SOLRAD 2

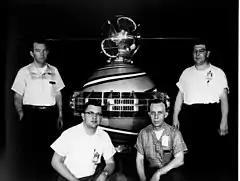
SOLRAD 1 on top of Transit 2A with four of its creators. From left: Martin J. Votaw, George G. Kronmiller, Alfred R. Conover, and Roy A. Harding.

In 1957, the Soviet Union began deploying the S-75 Dvina surface-to-air missile, controlled by Fan Song fire control radars. This development made penetration of Soviet air space by American bombers more dangerous. The U.S. Air Force began a program of cataloging the rough location and individual operating frequencies of these radars, using electronic reconnaissance aircraft flying off the borders of the Soviet Union. This program provided information on radars on the periphery of the Soviet Union, but information on the sites further inland was lacking. Some experiments were carried out using radio telescopes looking for serendipitous Soviet radar reflections off the Moon, but this proved an inadequate solution to the problem.